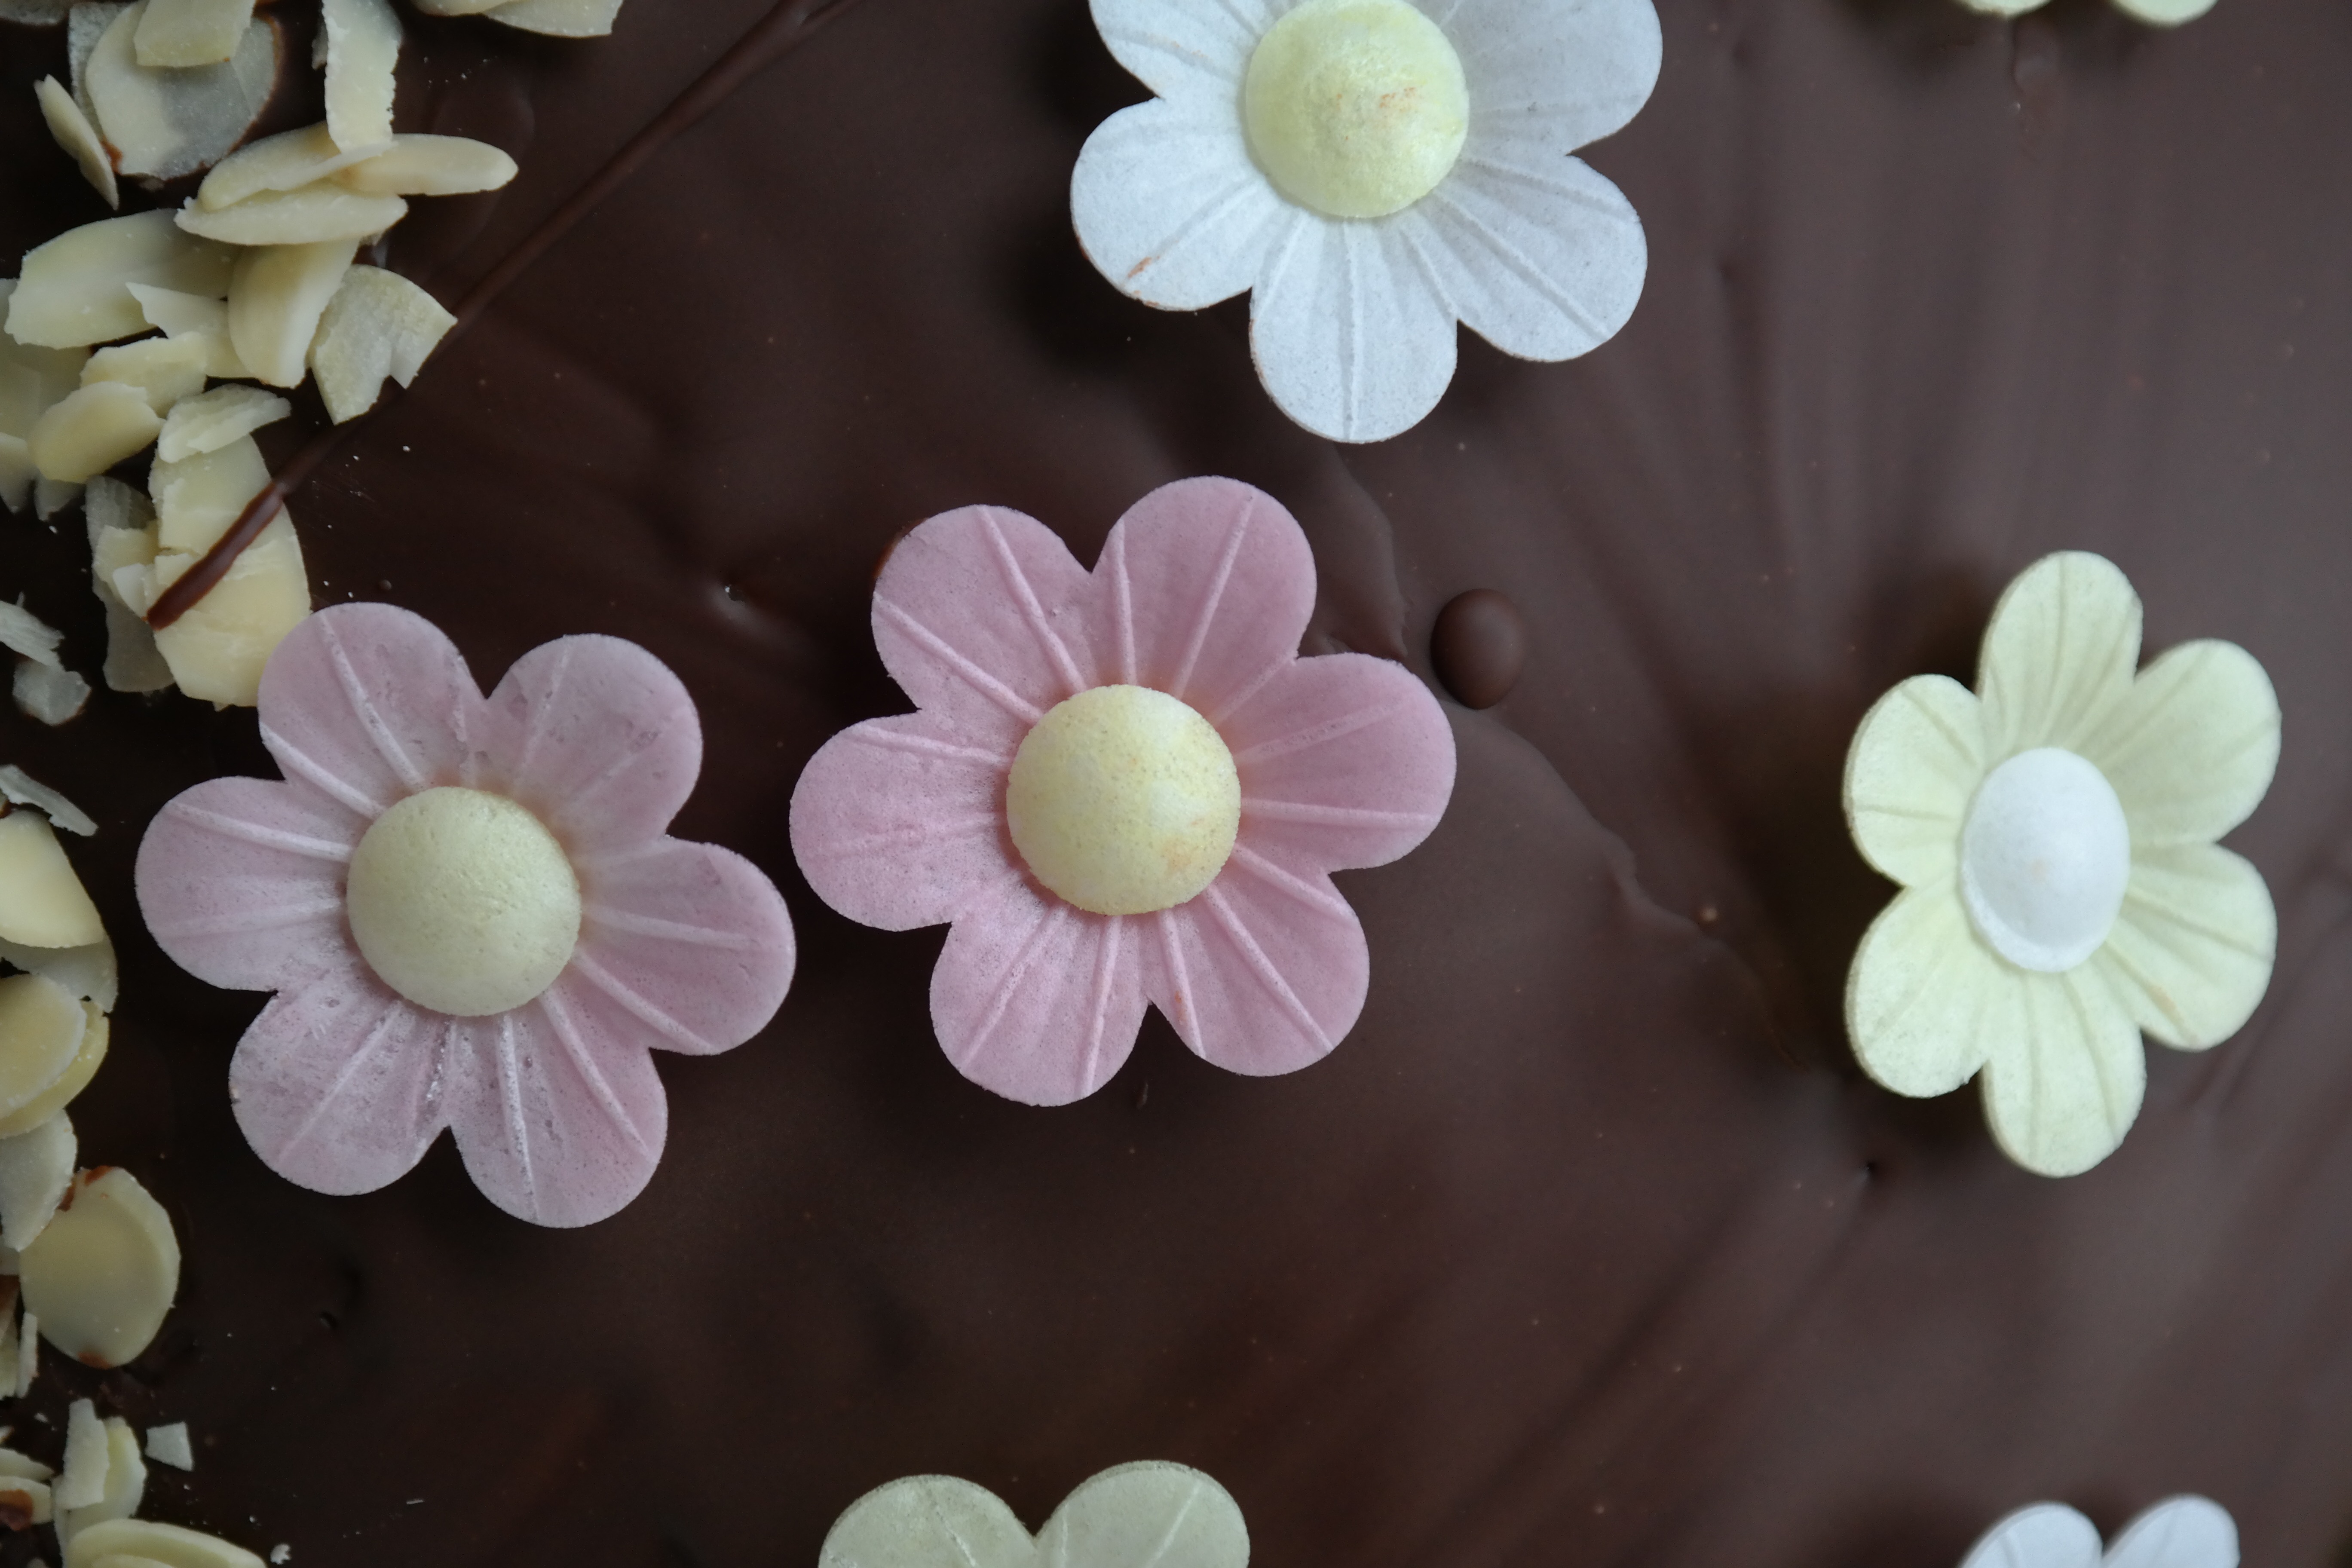
blossom, plant, white, flower, petal, floral, food, green, pink, chocolate, dessert, cake, ornament, chocolate cake, icing, sweetness, macro photography, flavor, sugar paste, buttercream, cake decorating